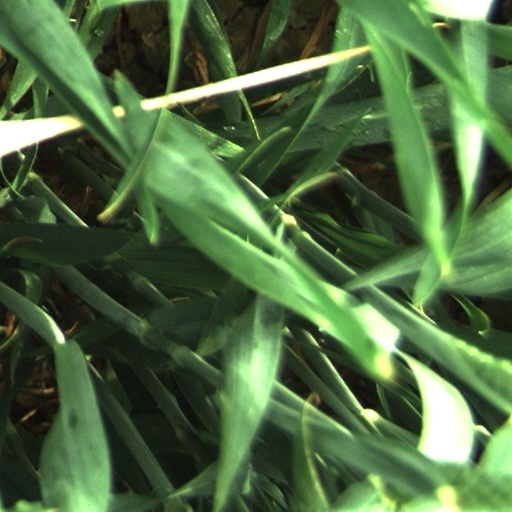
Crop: wheat